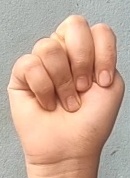
ASL sign: N